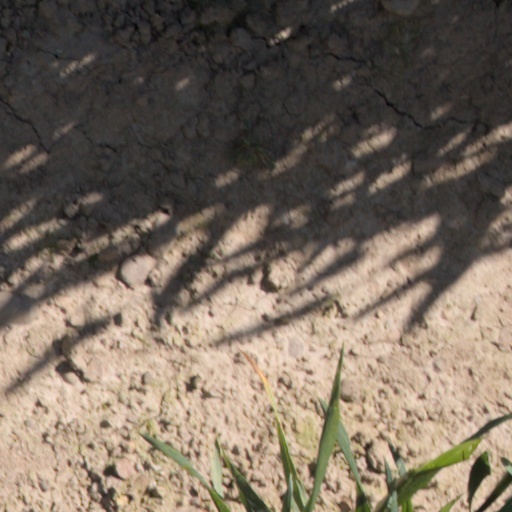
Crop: wheat